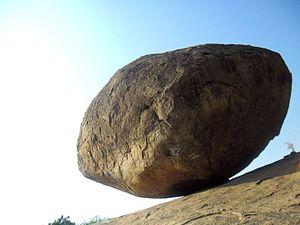
La boule de beurre de Krishna, aussi appelée Vaanirai Kal, est un rocher sphérique de granite bloqué sur une pente dans la ville de Mahabalipuram en Inde. Le bloc, qui semble défier la pesanteur, serait à la même place depuis près de 1300 ans. C'est une des attractions touristiques de la ville historique.